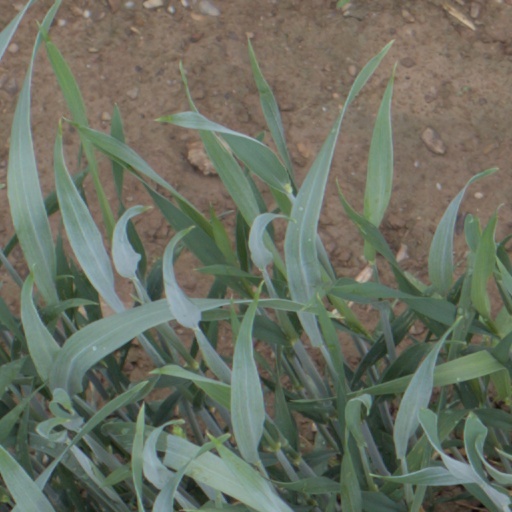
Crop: wheat